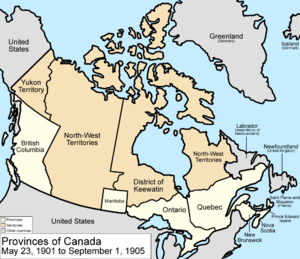
Les Territoires du Nord-Ouest sont un territoire fédéral du Nord canadien, bordés à l'ouest par le Yukon, à l'est par le Nunavut et au sud par la Colombie-Britannique, l'Alberta et la Saskatchewan. S'étendant sur une superficie de 1 346 106 km², il s'agit de la troisième plus grande délimitation du pays, après le Nunavut et le Québec. Avec une population de 41 786 habitants, les Territoires du Nord-Ouest occupent le onzième et antépénultième rang des provinces et territoires canadiens les plus peuplés, devant le Nunavut et le Yukon. Leurs habitants sont appelés les Ténois ou, de façon moins courante, Territoriens et leur capitale est Yellowknife.
Cet article est une chronologie de l'évolution territoriale du Canada, listant les modifications intérieures et extérieures de la géographie politique de ce pays.